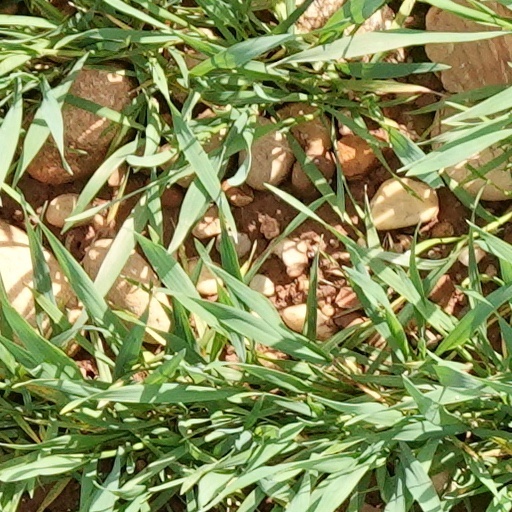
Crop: wheat